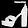
Label: Sandal